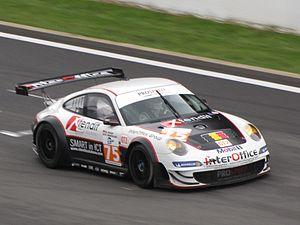
Prospeed Competition, créée par Rudi Penders et Luc Goris en 2006, est une équipe belge de compétition automobile.